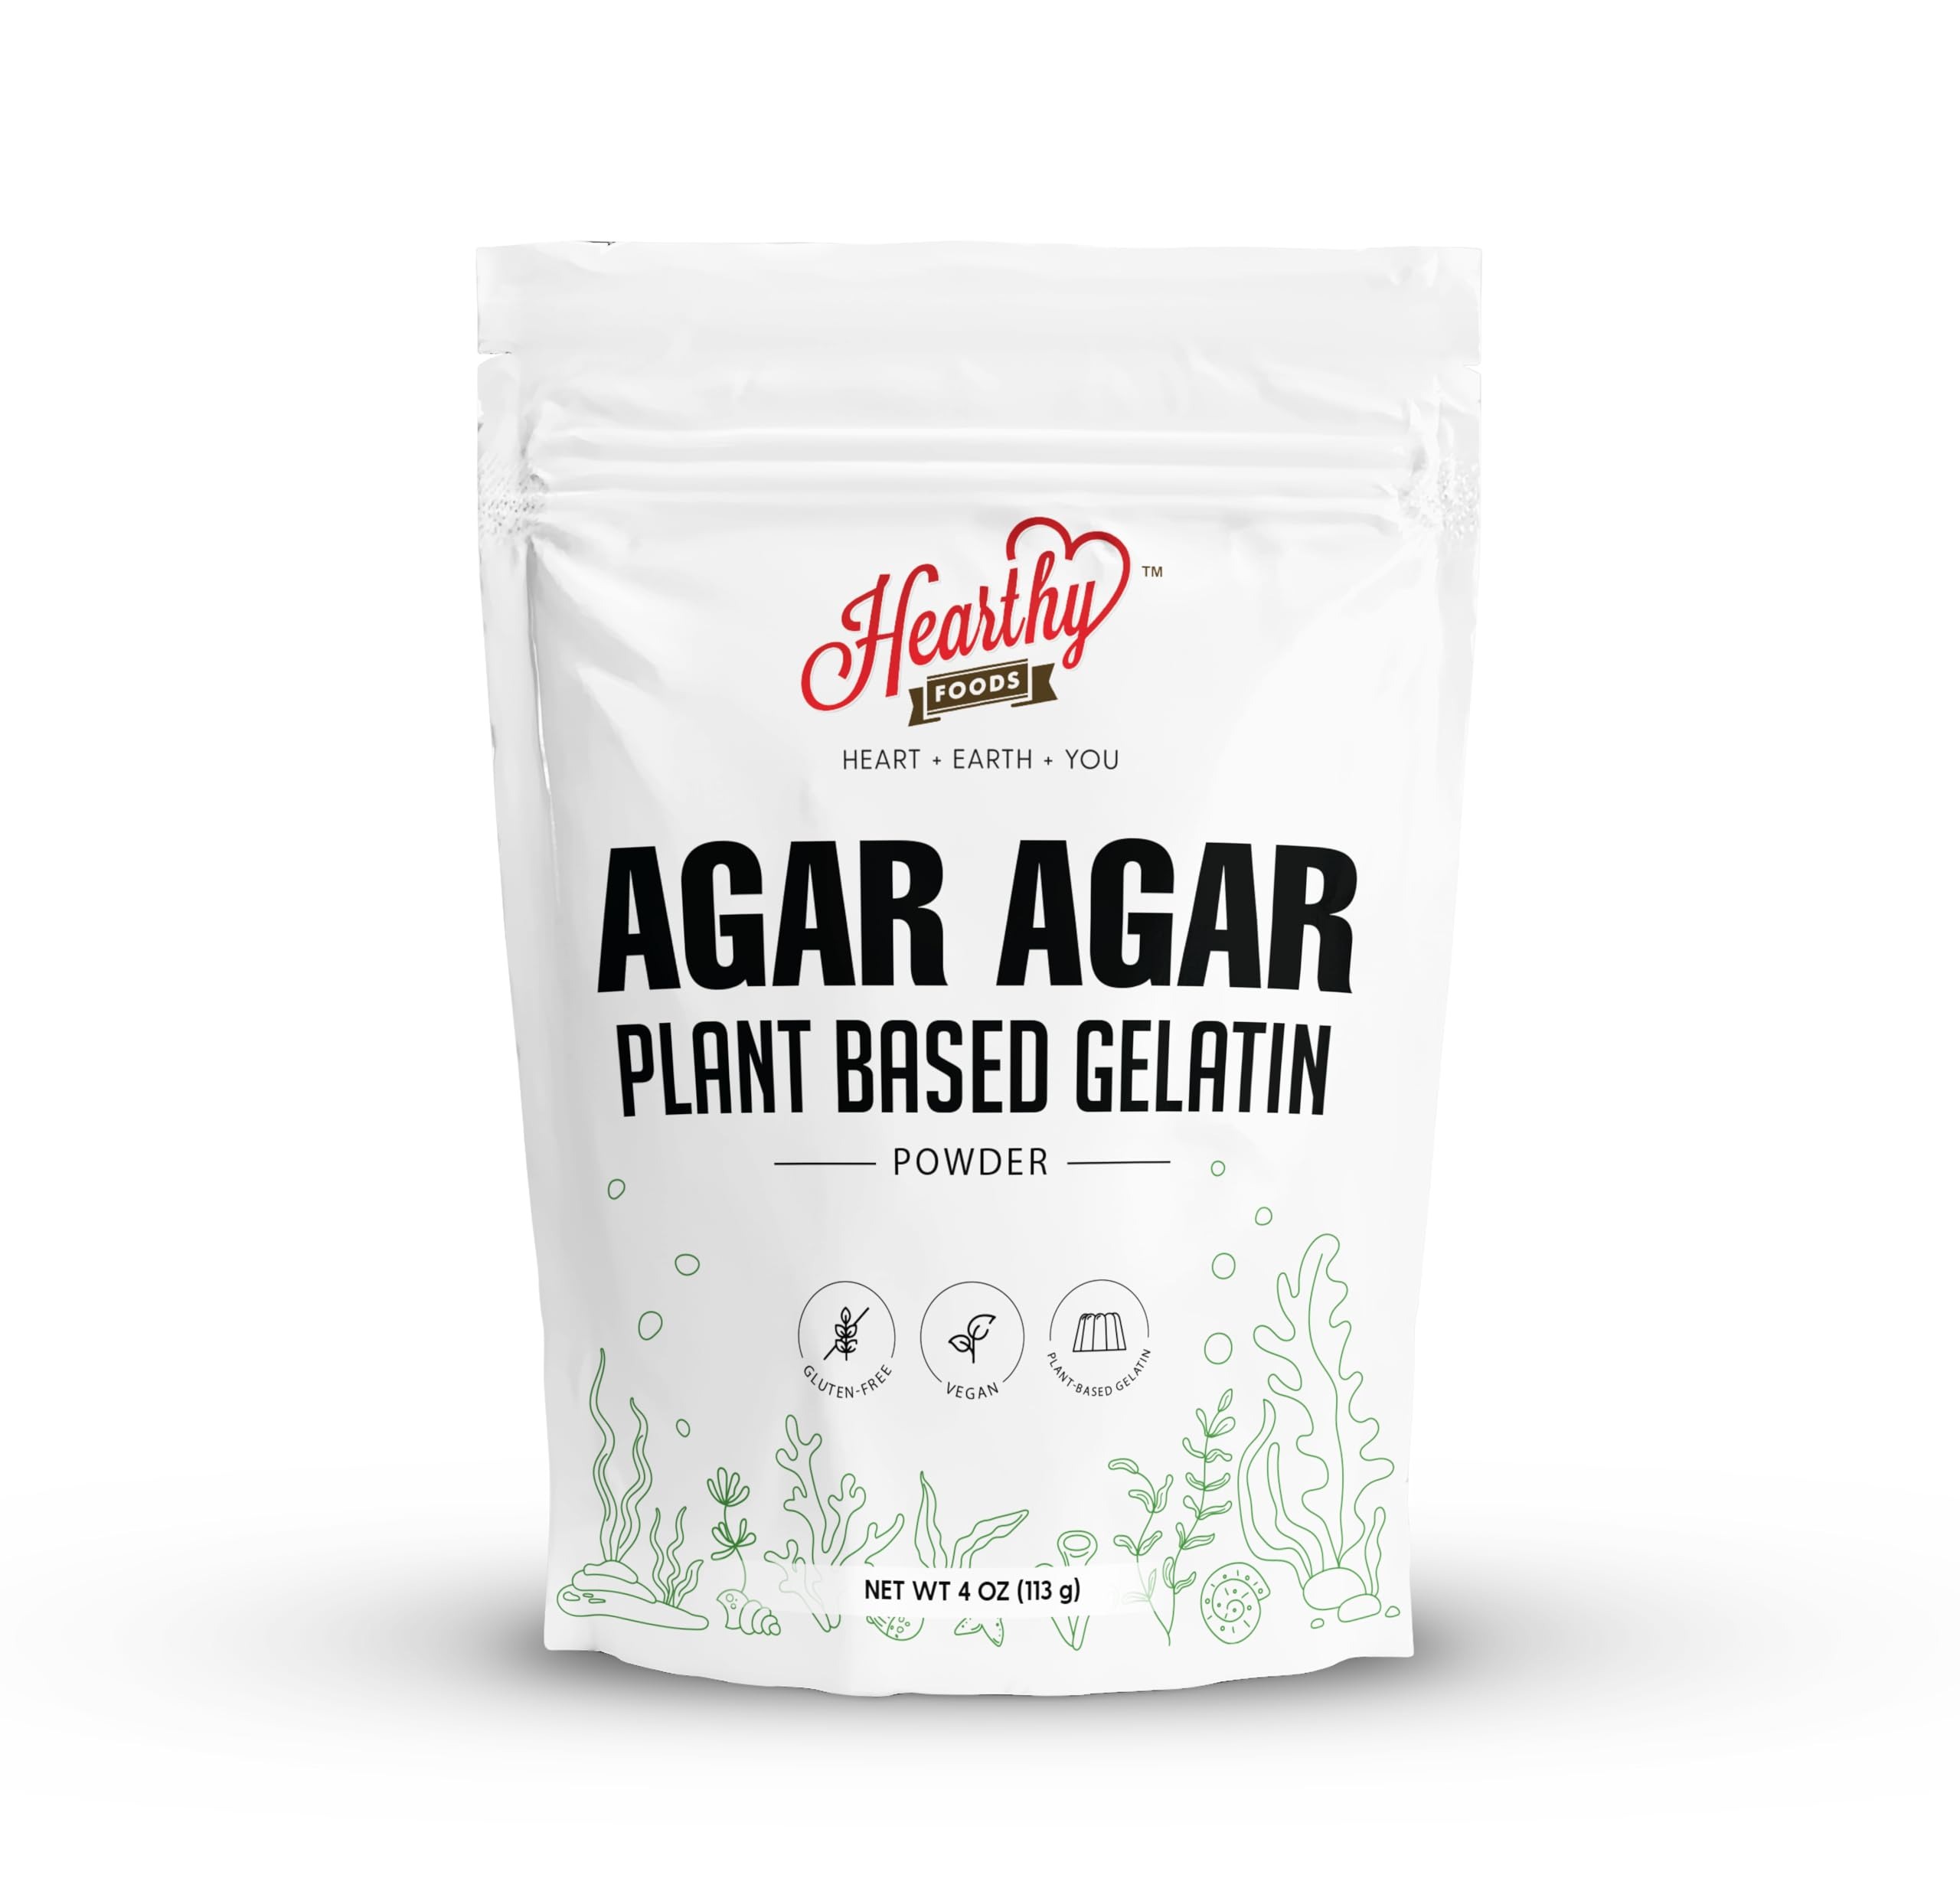
Item Name: Hearthy Foods Agar Agar Powder (4oz) Vegan Gelatin Substitute, Certified Halal, Kosher, Gluten-free, Non-GMO, 100%, Sugar-free, Kosher, Halal, Desserts, 100% Natural Red Algae
Bullet Point 1: Premium Agar Agar Powder: Our 4 oz Agar Agar powder is derived from the finest red algae, ensuring top-notch quality for your culinary adventures.
Bullet Point 2: Gel with Confidence: Achieve flawless gelling and thickening with our high-quality Agar Agar powder, a trusted choice for professional chefs and home cooks.
Bullet Point 3: Versatile Ingredient: From vegan desserts and jellies to savory dishes like soups and sauces, Agar Agar adds a touch of sophistication to your recipes.
Bullet Point 4: User-Friendly: Our Agar Agar powder comes with easy-to-follow instructions, making it suitable for both beginners and experienced chefs.
Bullet Point 5: 4 oz Value Pack: Get more for your money with our generous 4 oz packaging - enough to fuel your culinary creativity.
Value: 4.0
Unit: Ounce

Price: 9.99